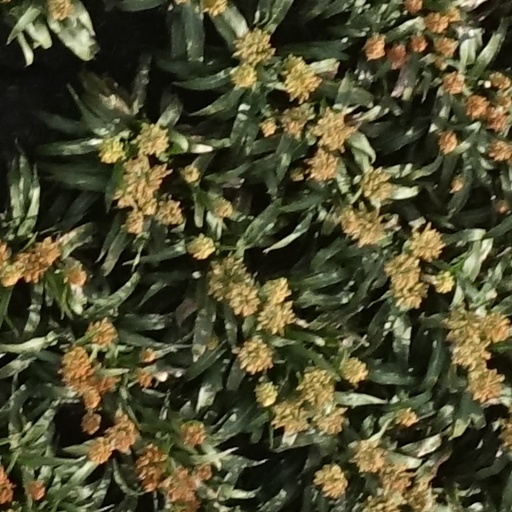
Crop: sorghum